Chiba New Town Railway 9100 series

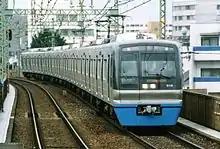
Set 9111 on the Keikyu Main Line in July 1995

As of 1 April 2013, the fleet consists of three eight-car sets, formed as shown below, with six motored (M) cars and two trailer (T) cars, and car 1 at the southern end.